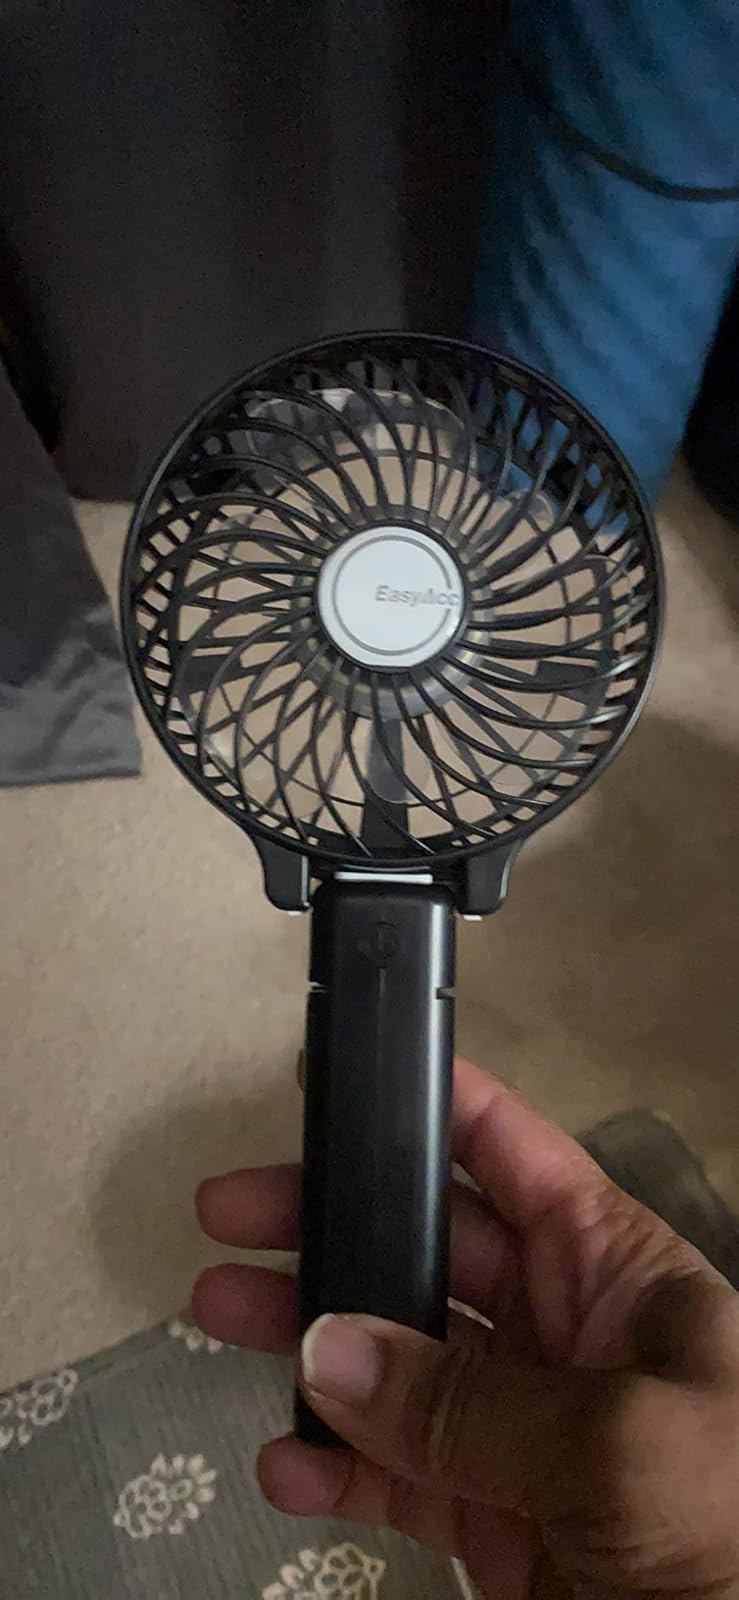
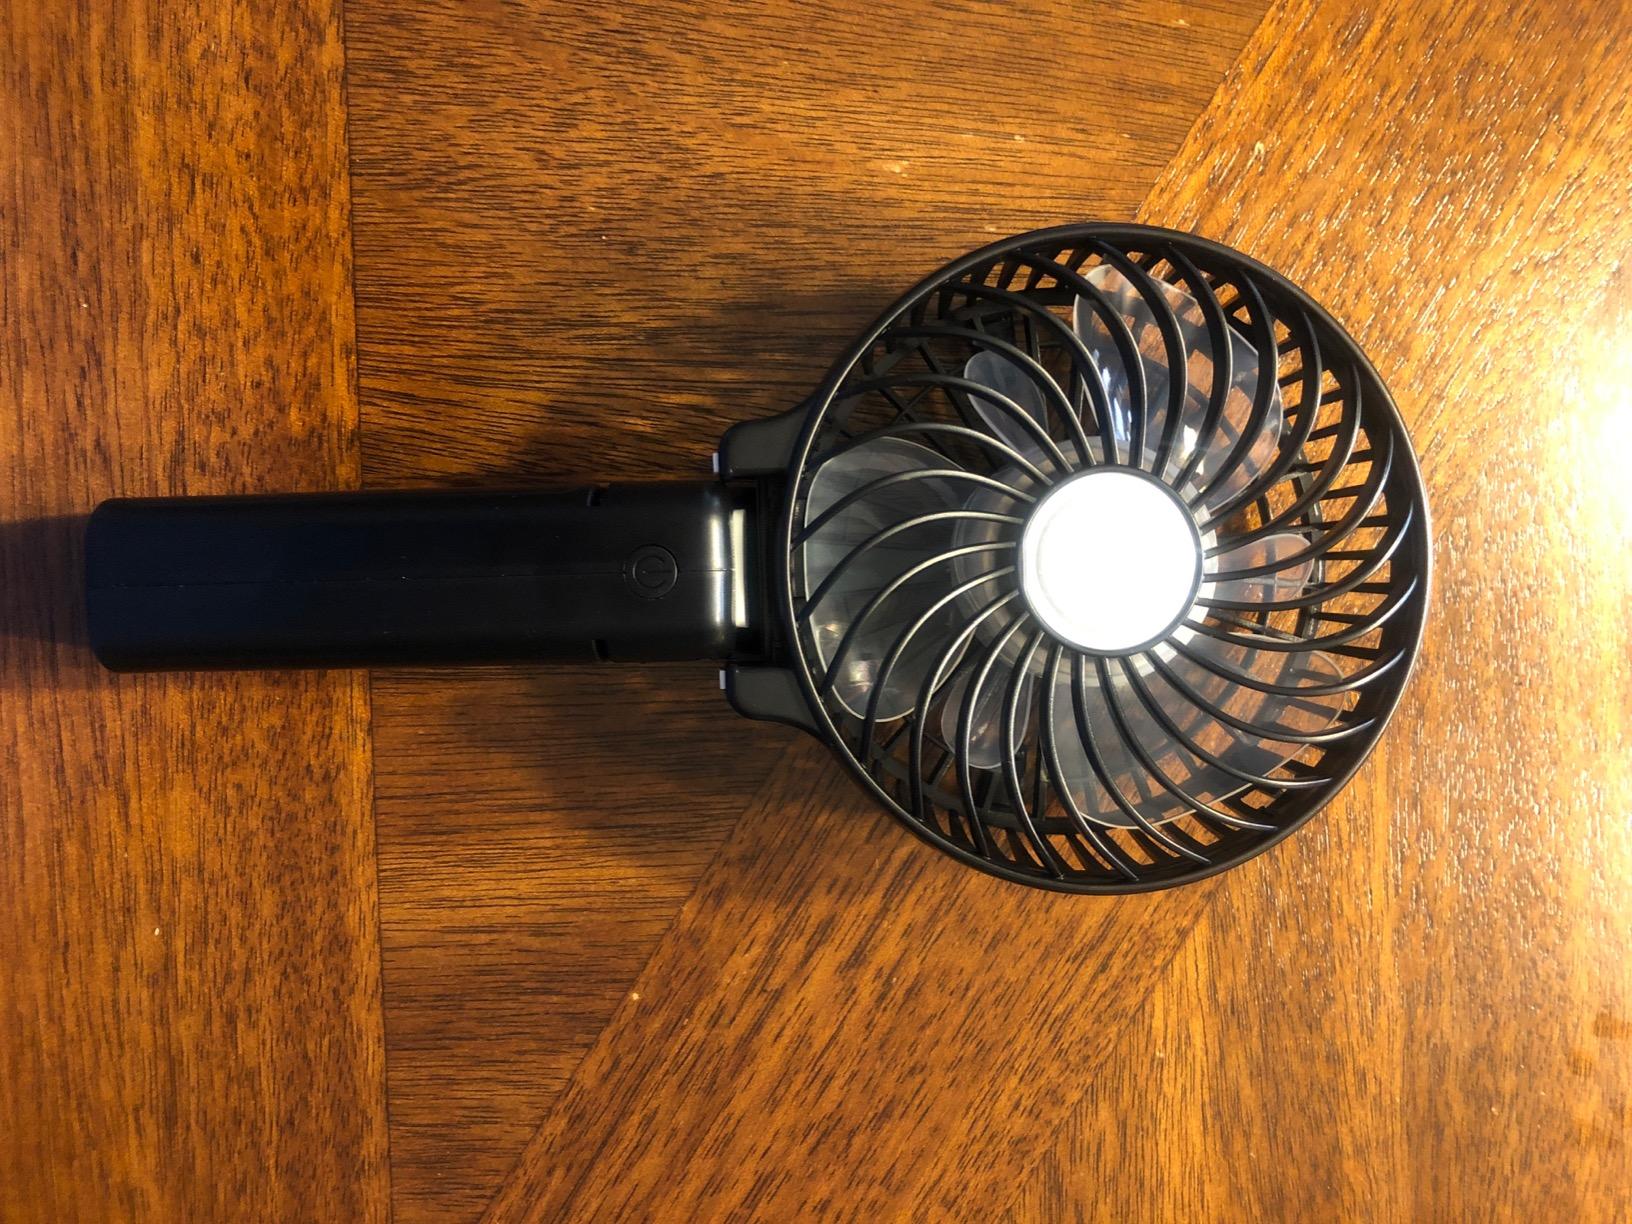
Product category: fan
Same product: yes